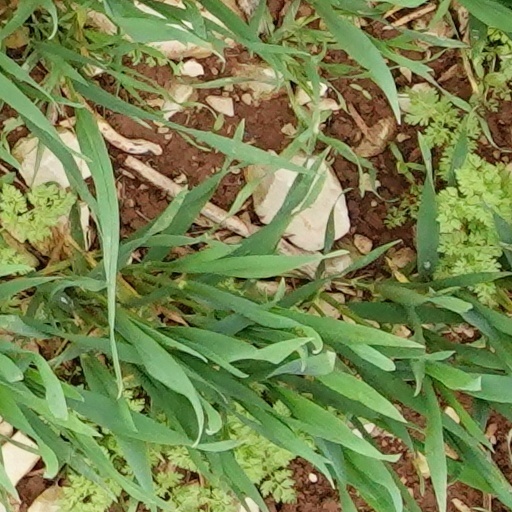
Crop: wheat